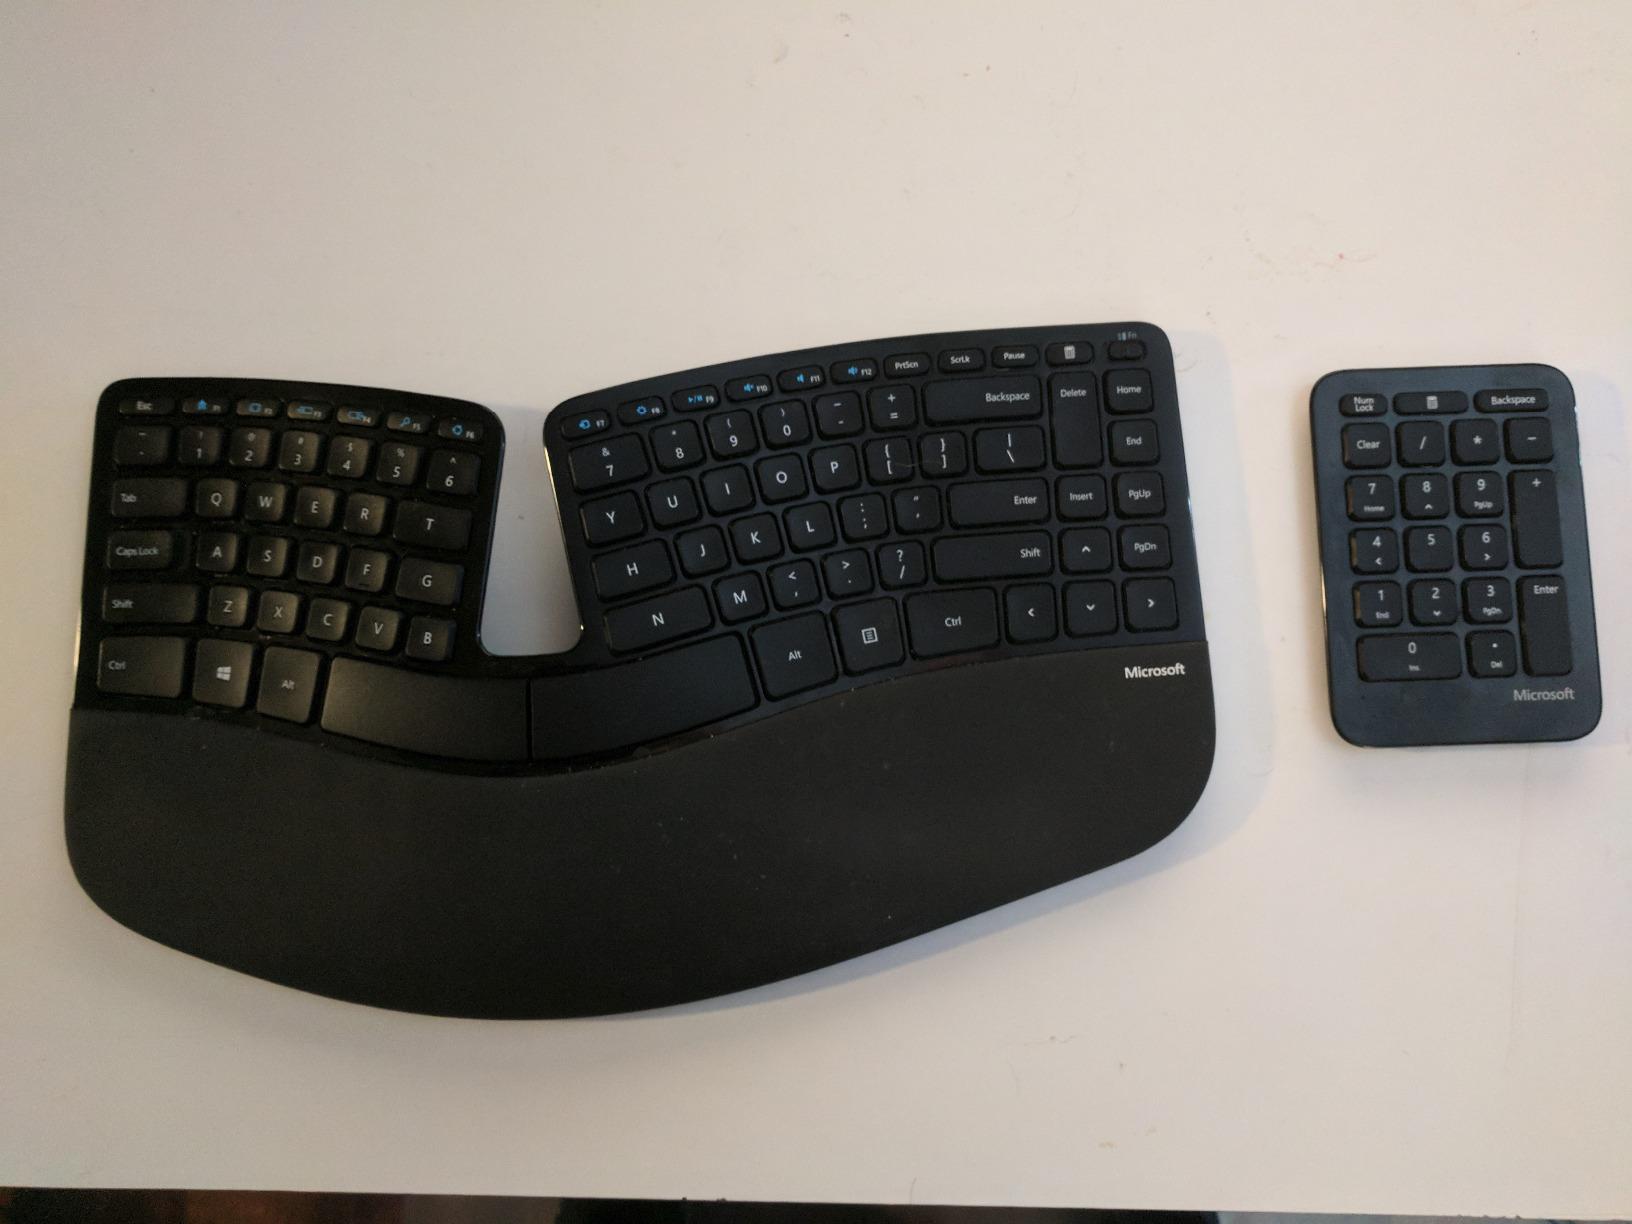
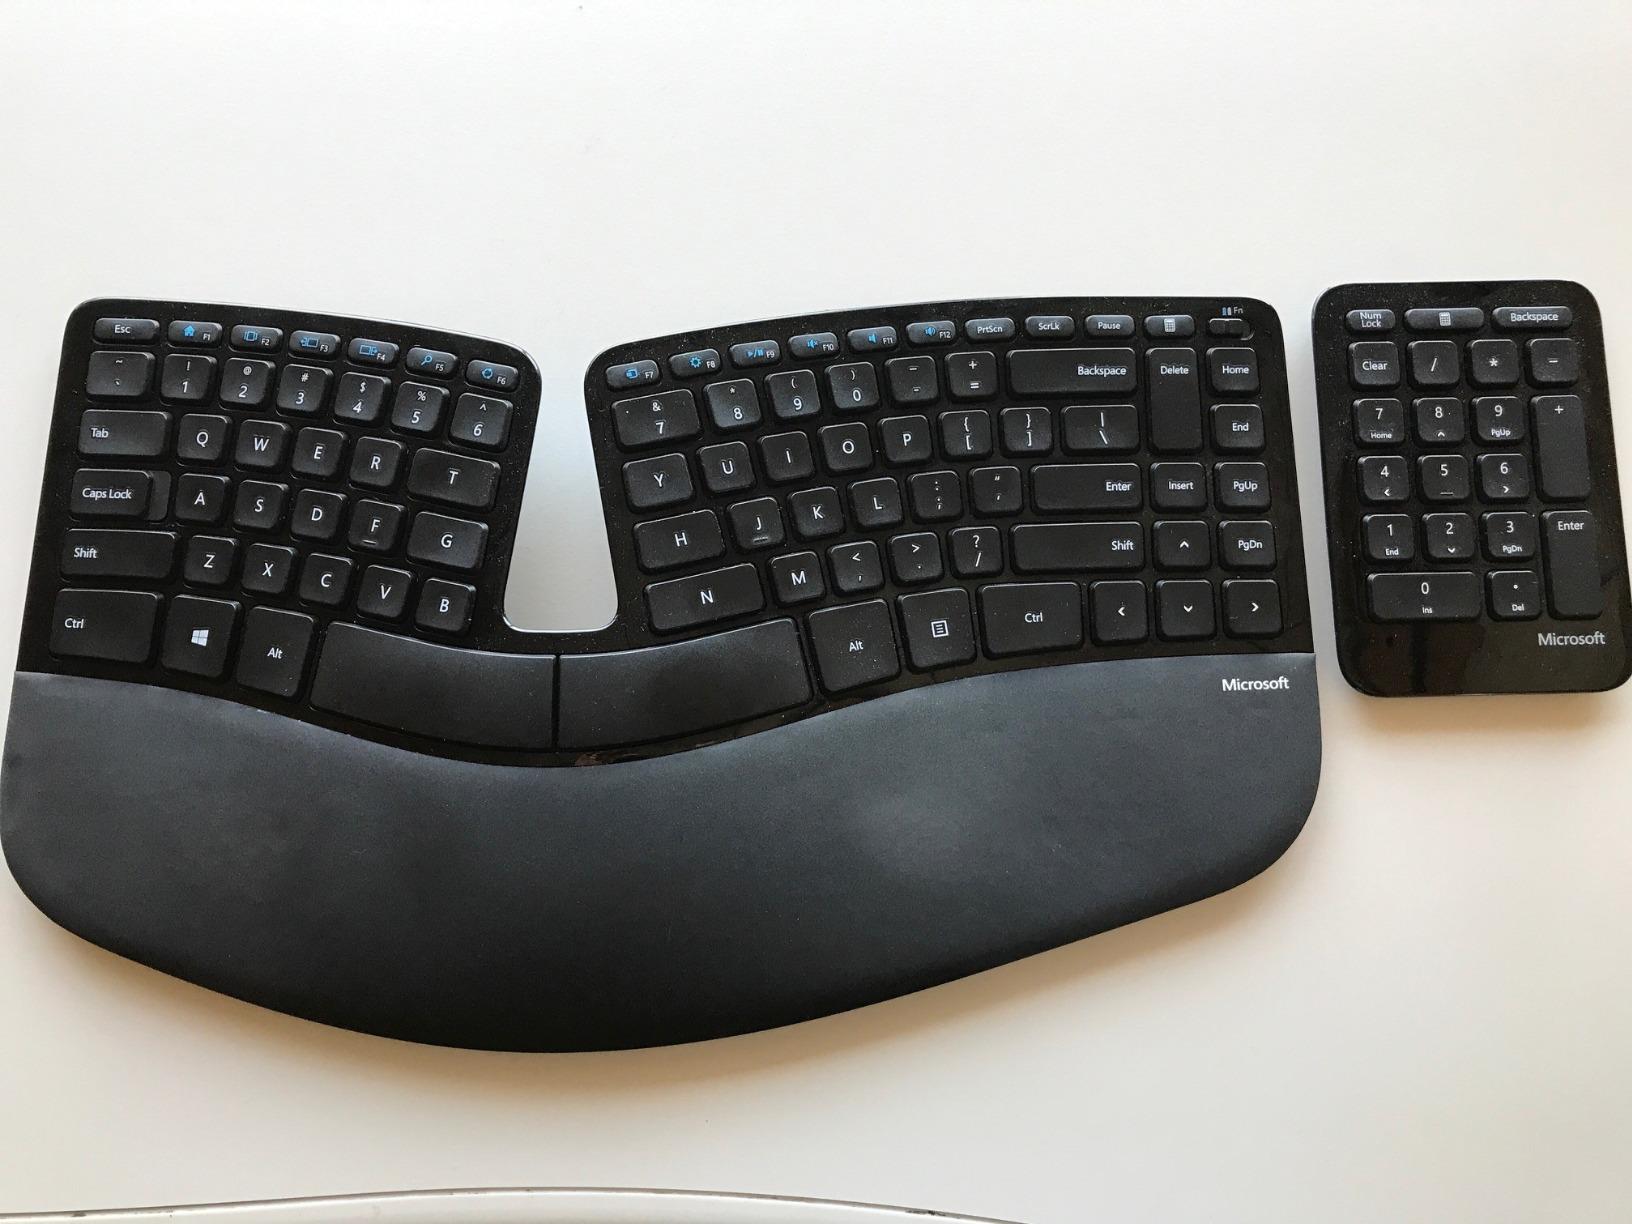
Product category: keyboard
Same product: yes